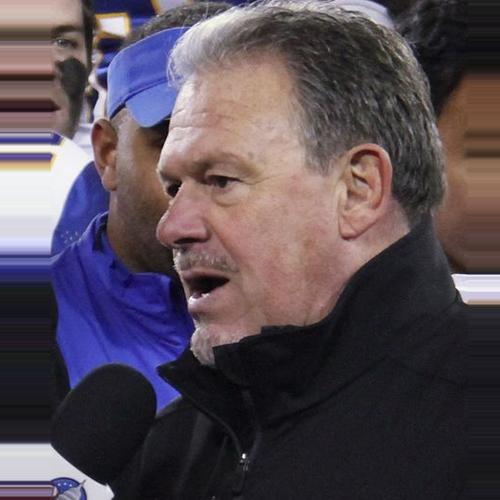
Age: 60